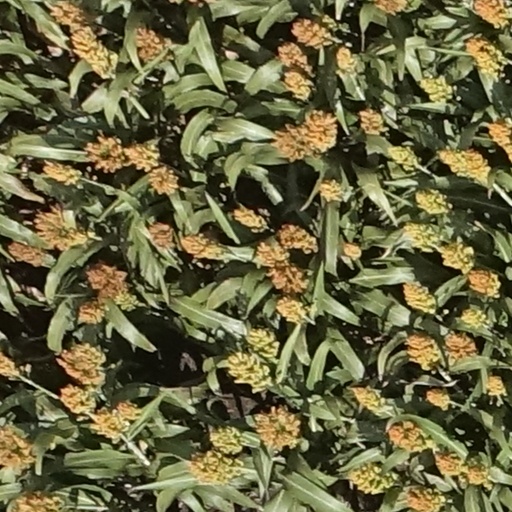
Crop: sorghum